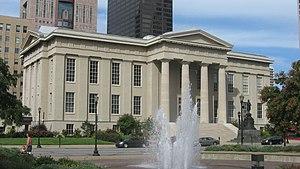
Albert Fink est un ingénieur civil américain d'origine allemande, né à Lauterbach le 27 octobre 1827, et mort à Ossining, comté de Westchester, État de New York, le 3 avril 1897.